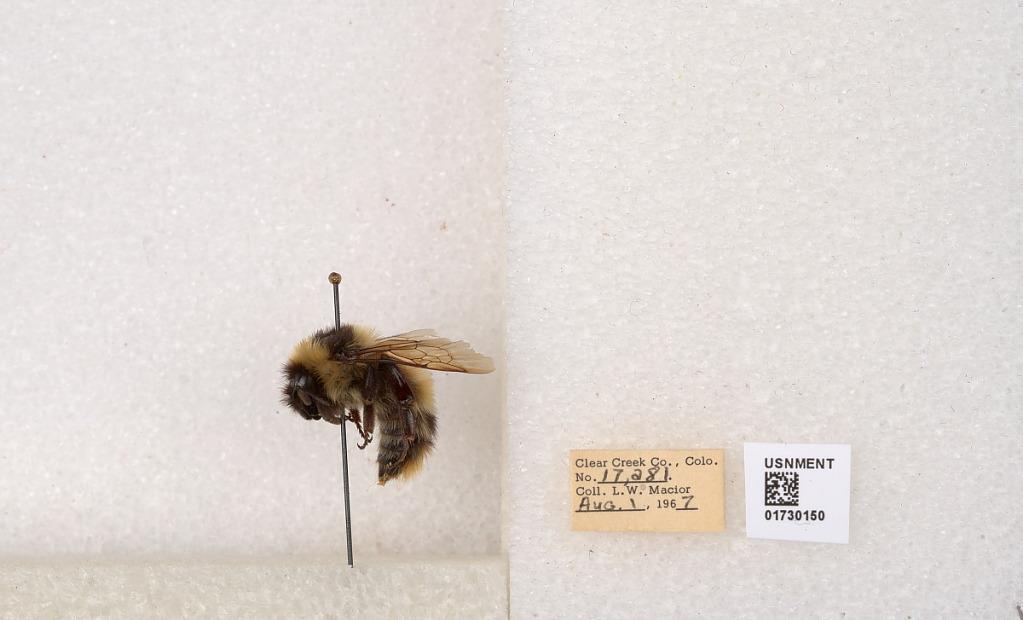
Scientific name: Bombus kirbyellus
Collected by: L. Macior
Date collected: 1967-8-1
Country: United States
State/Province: Colorado
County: Clear Creek
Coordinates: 39.6891, -105.644